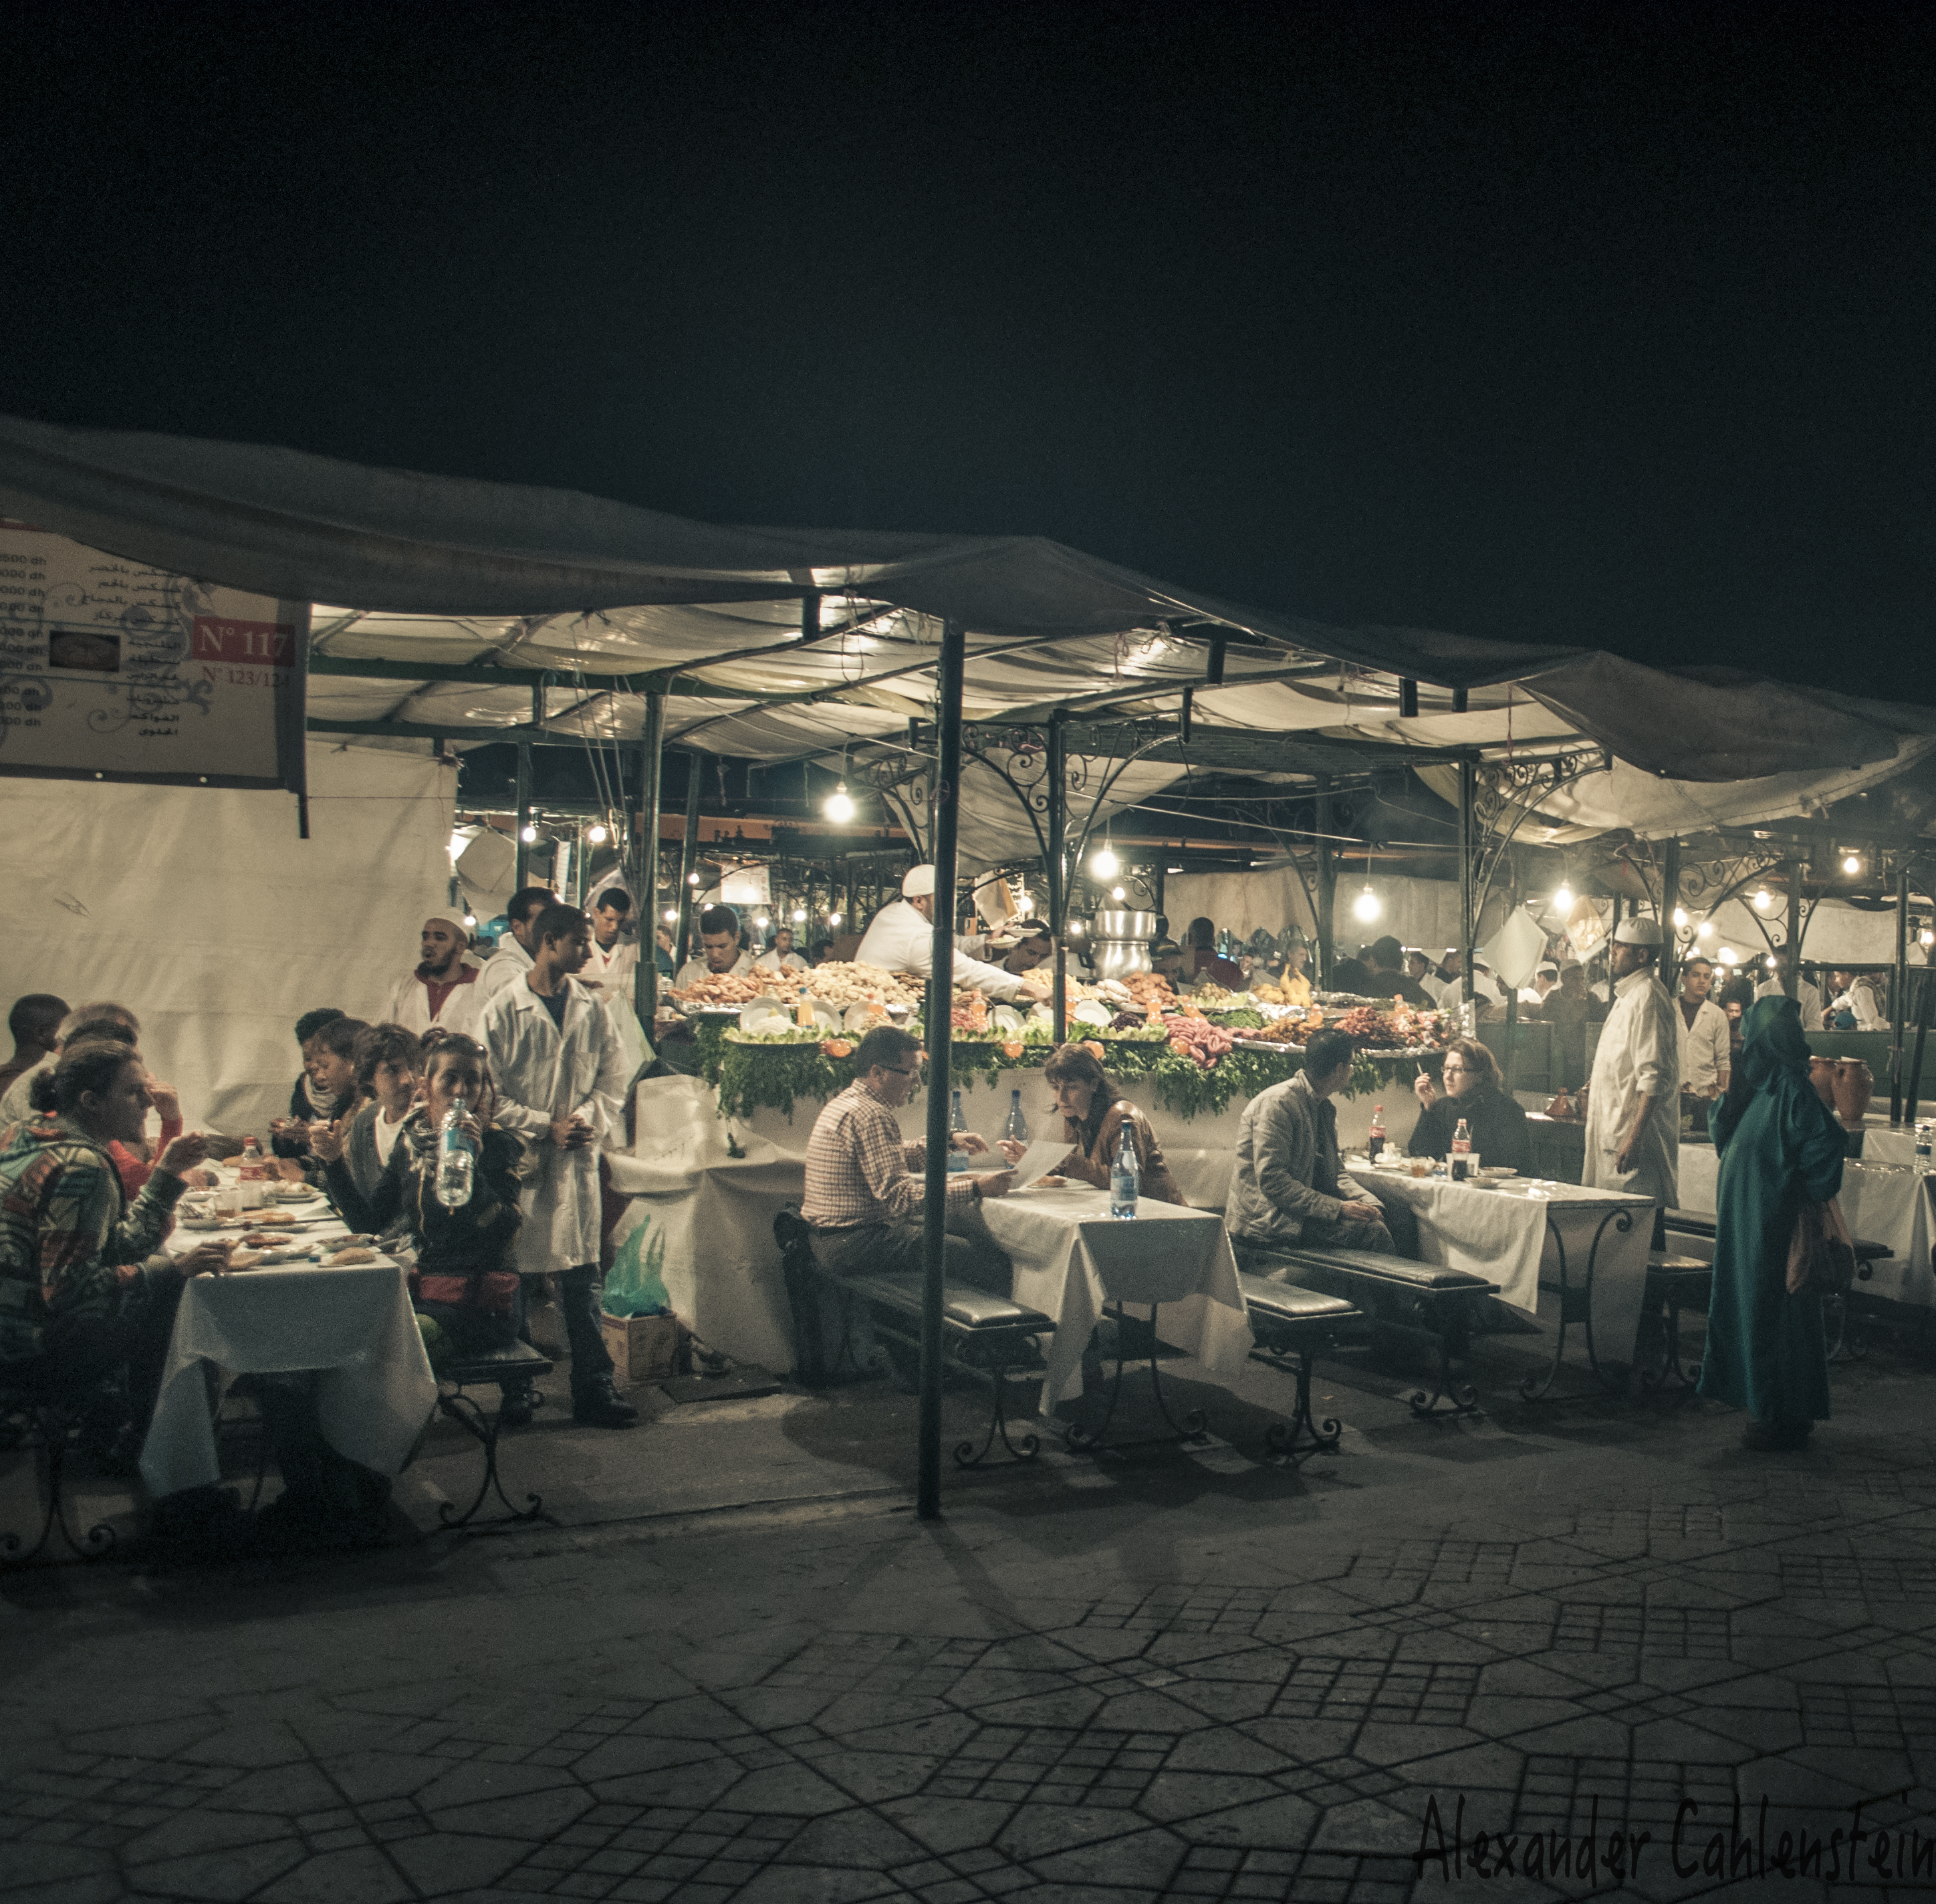
night, evening